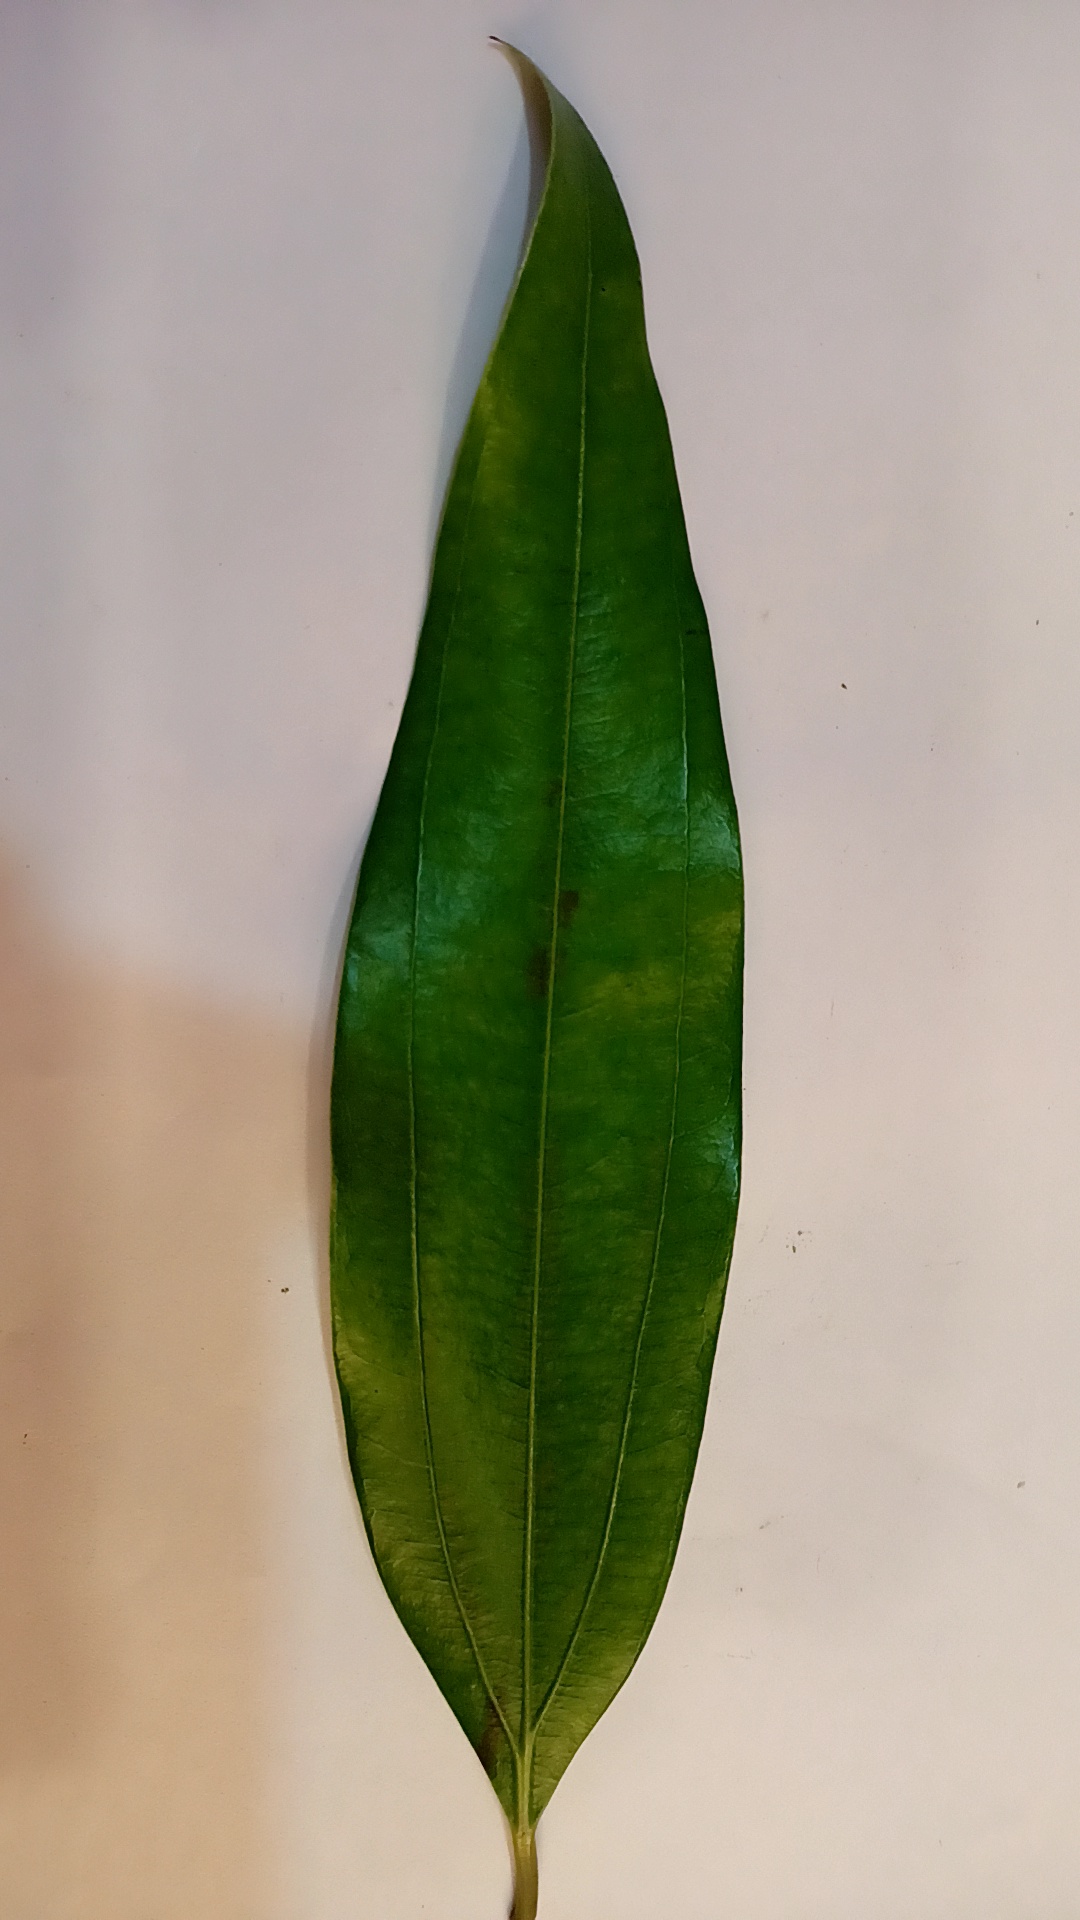
Label: Healthy